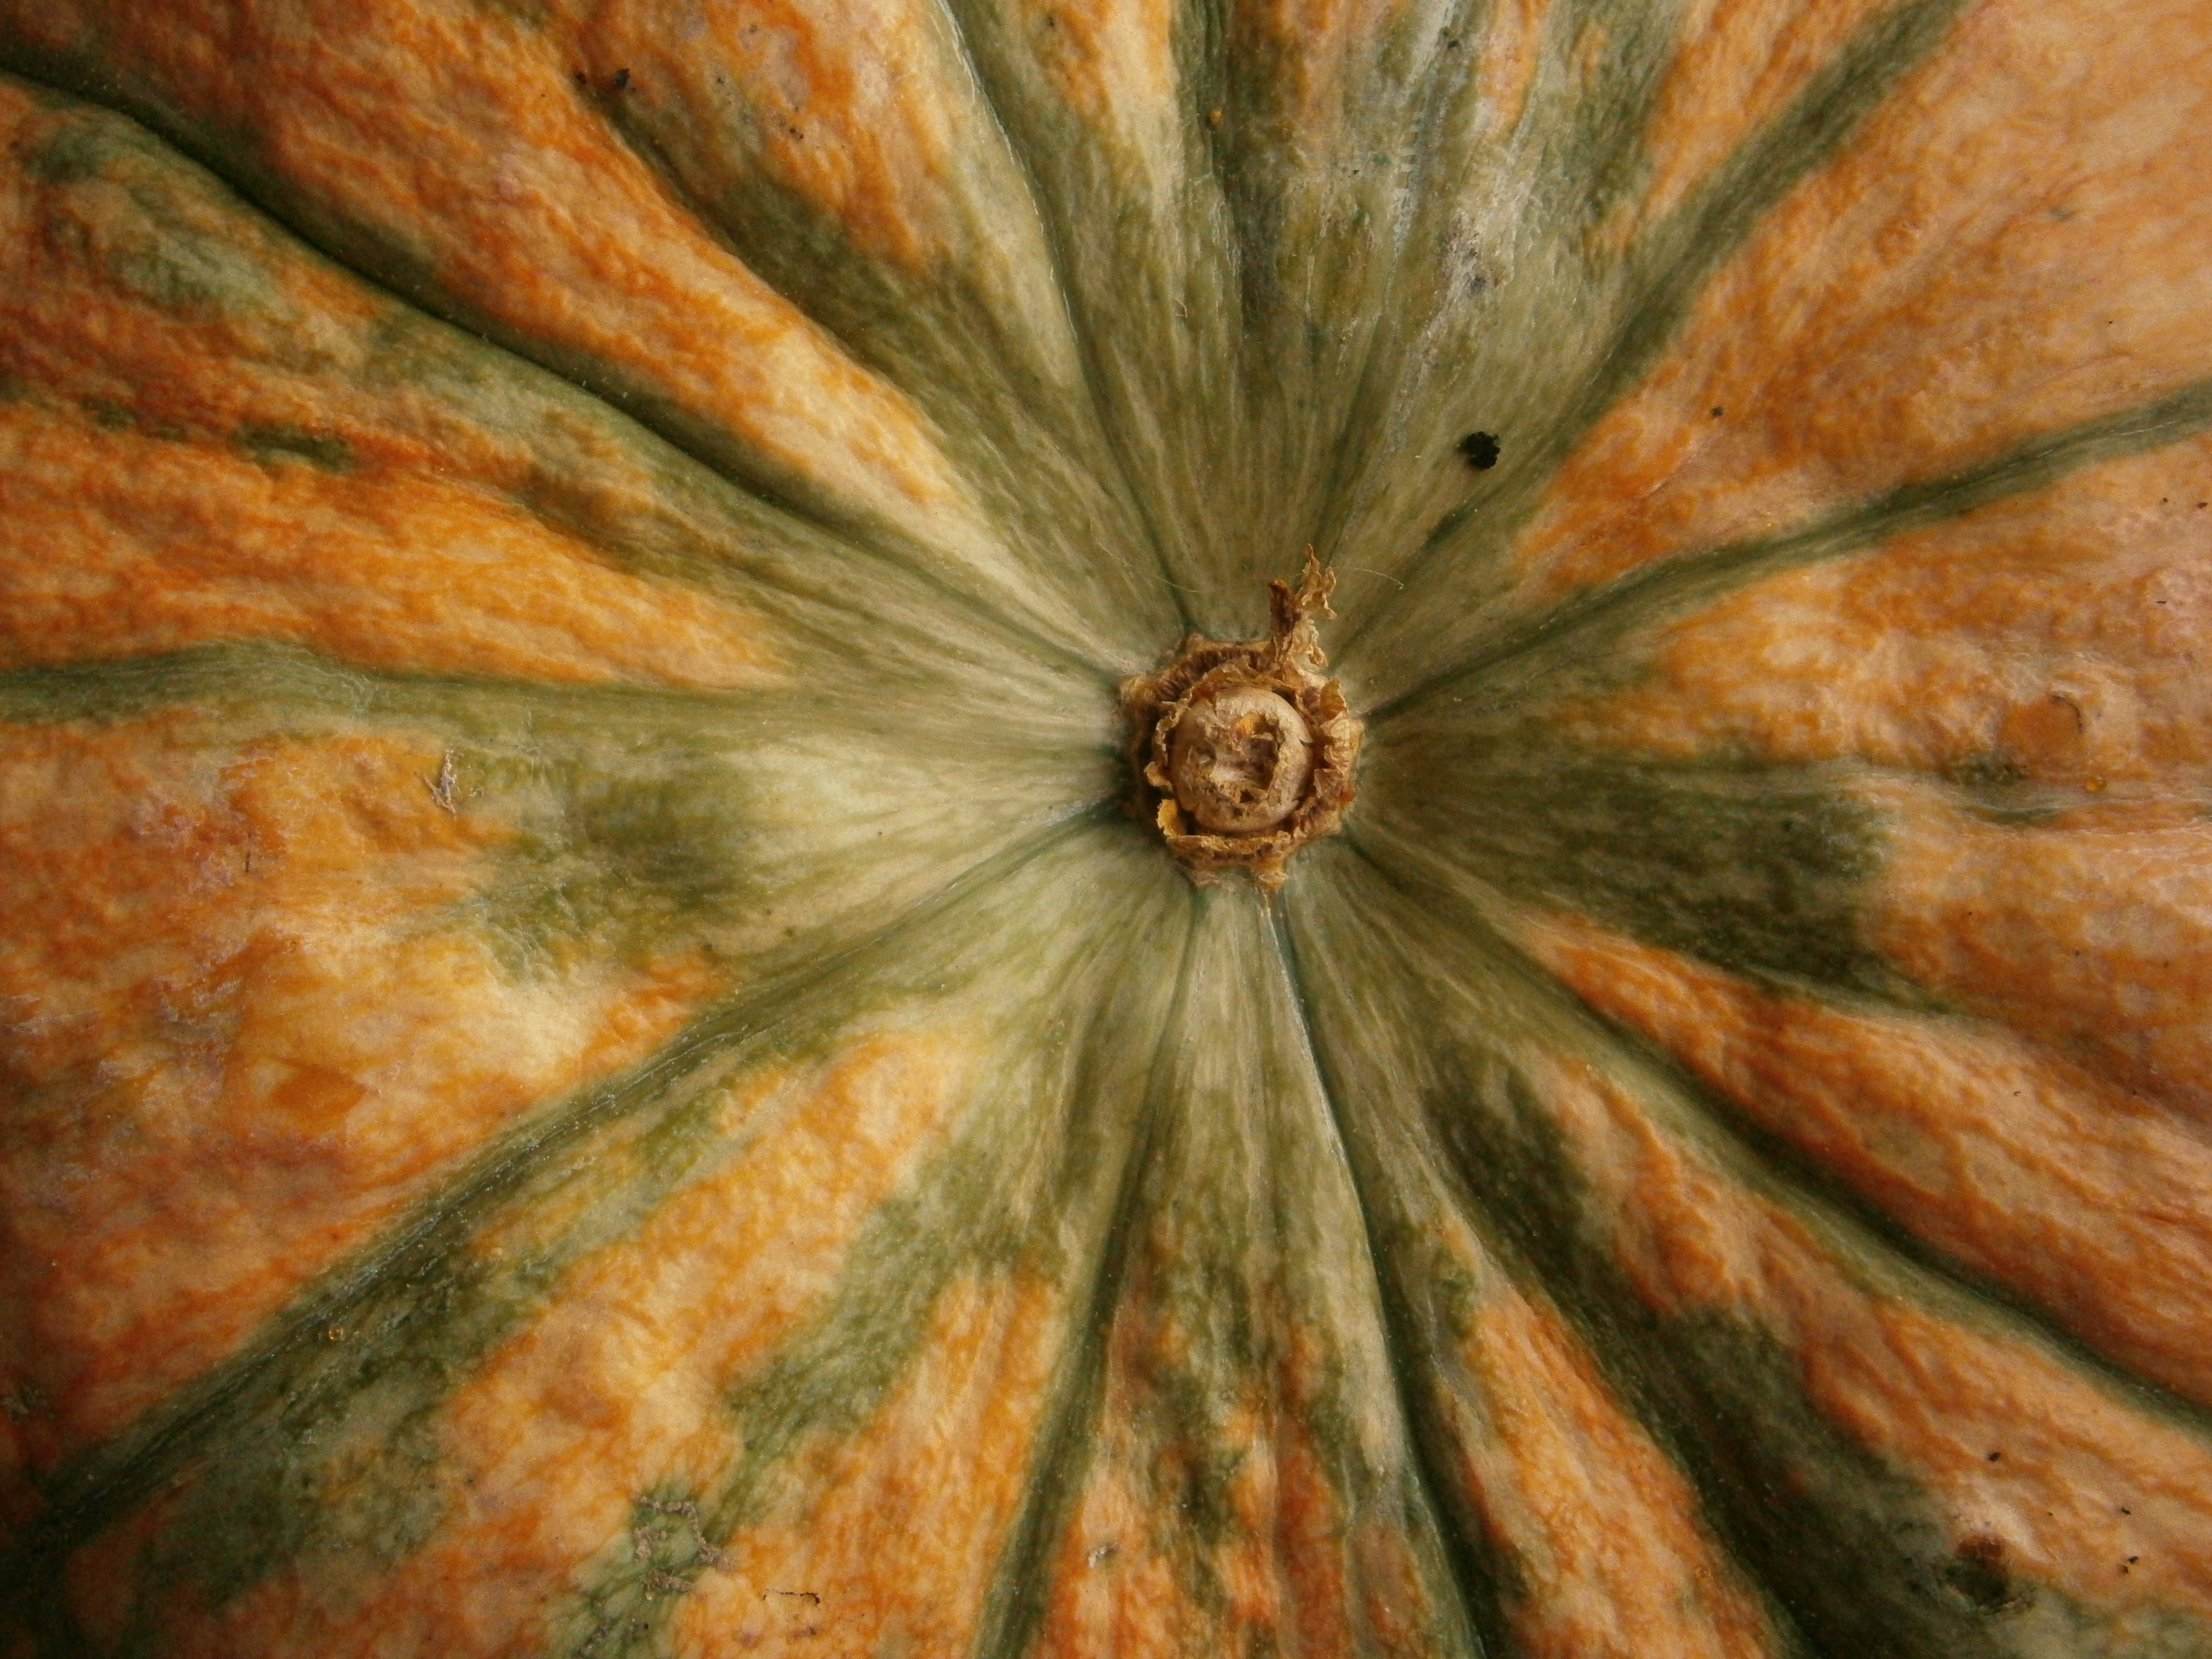
landscape, tree, nature, wood, fruit, texture, vegetable, autumn, pumpkin, close up, macro photography, computer wallpaper